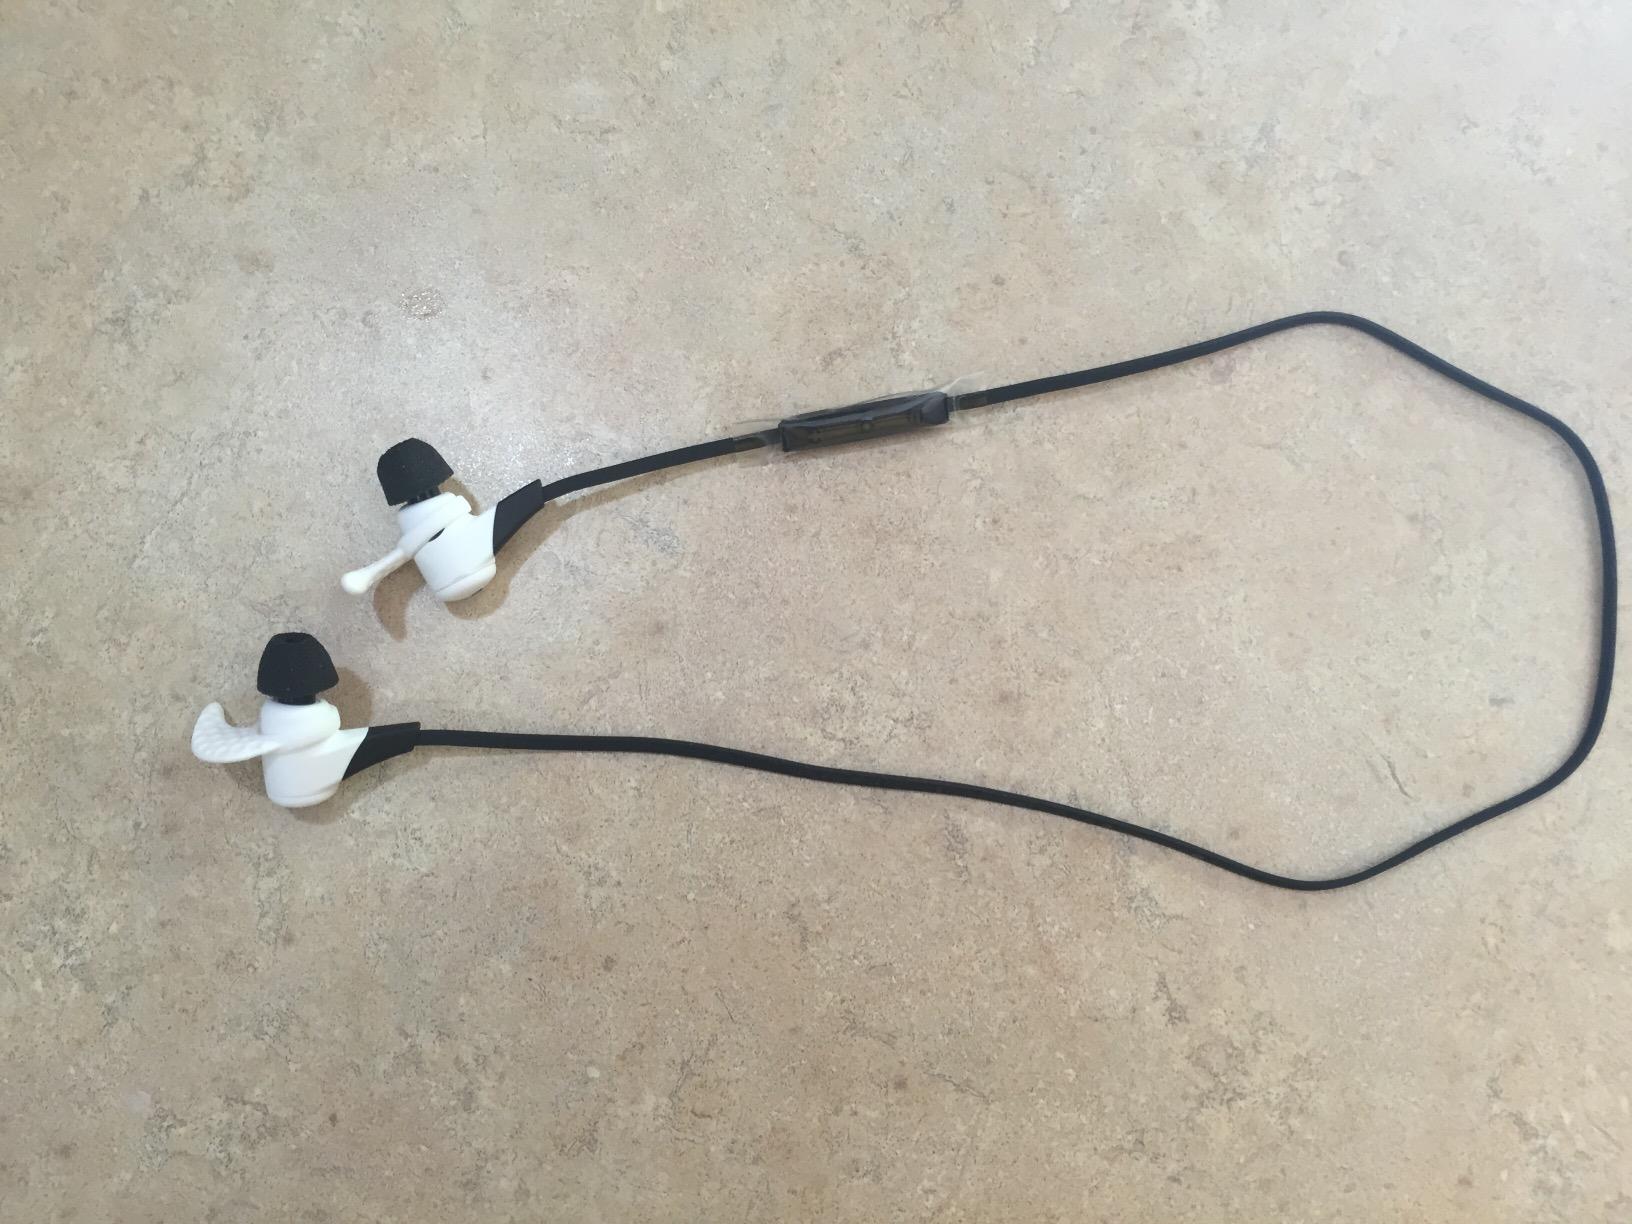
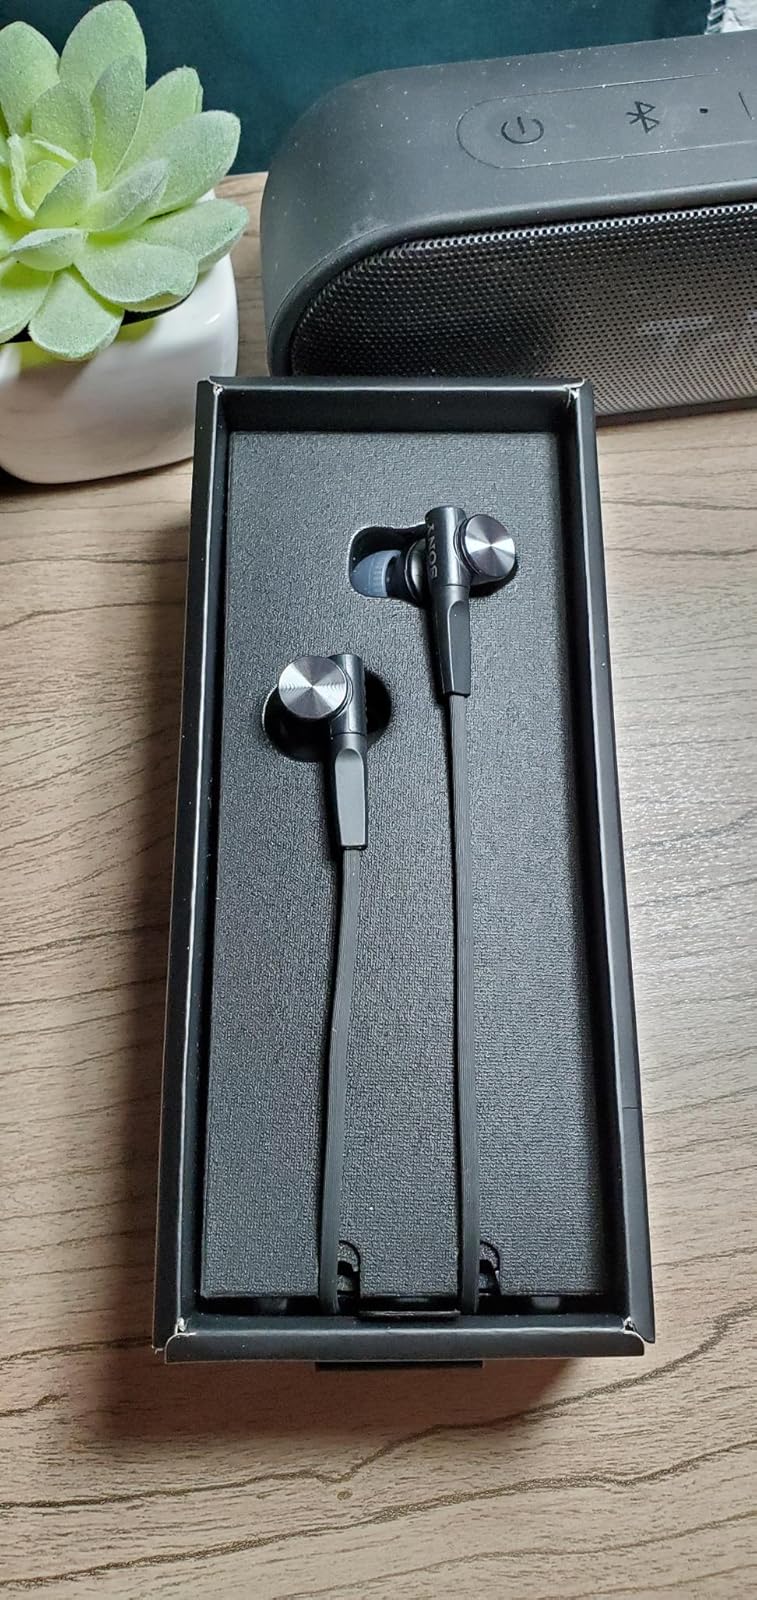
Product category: headphones
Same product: no